George Barnes (British politician)

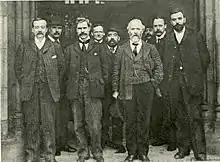
Barnes (second from left) in 1906, with other leading figures in the party

At the 1895 general election he stood unsuccessfully for the Independent Labour Party in Rochdale. He was elected as MP for Glasgow Blackfriars and Hutchesontown at the 1906 general election for the Labour Party, becoming one of the first two Labour MPs to be elected in Scotland. He sat for Blackfriars and Hutchesontown until the constituency was abolished for the 1918 general election, and thereafter sat for Glasgow Gorbals (which covered the same area) until he stood down at the 1922 election.